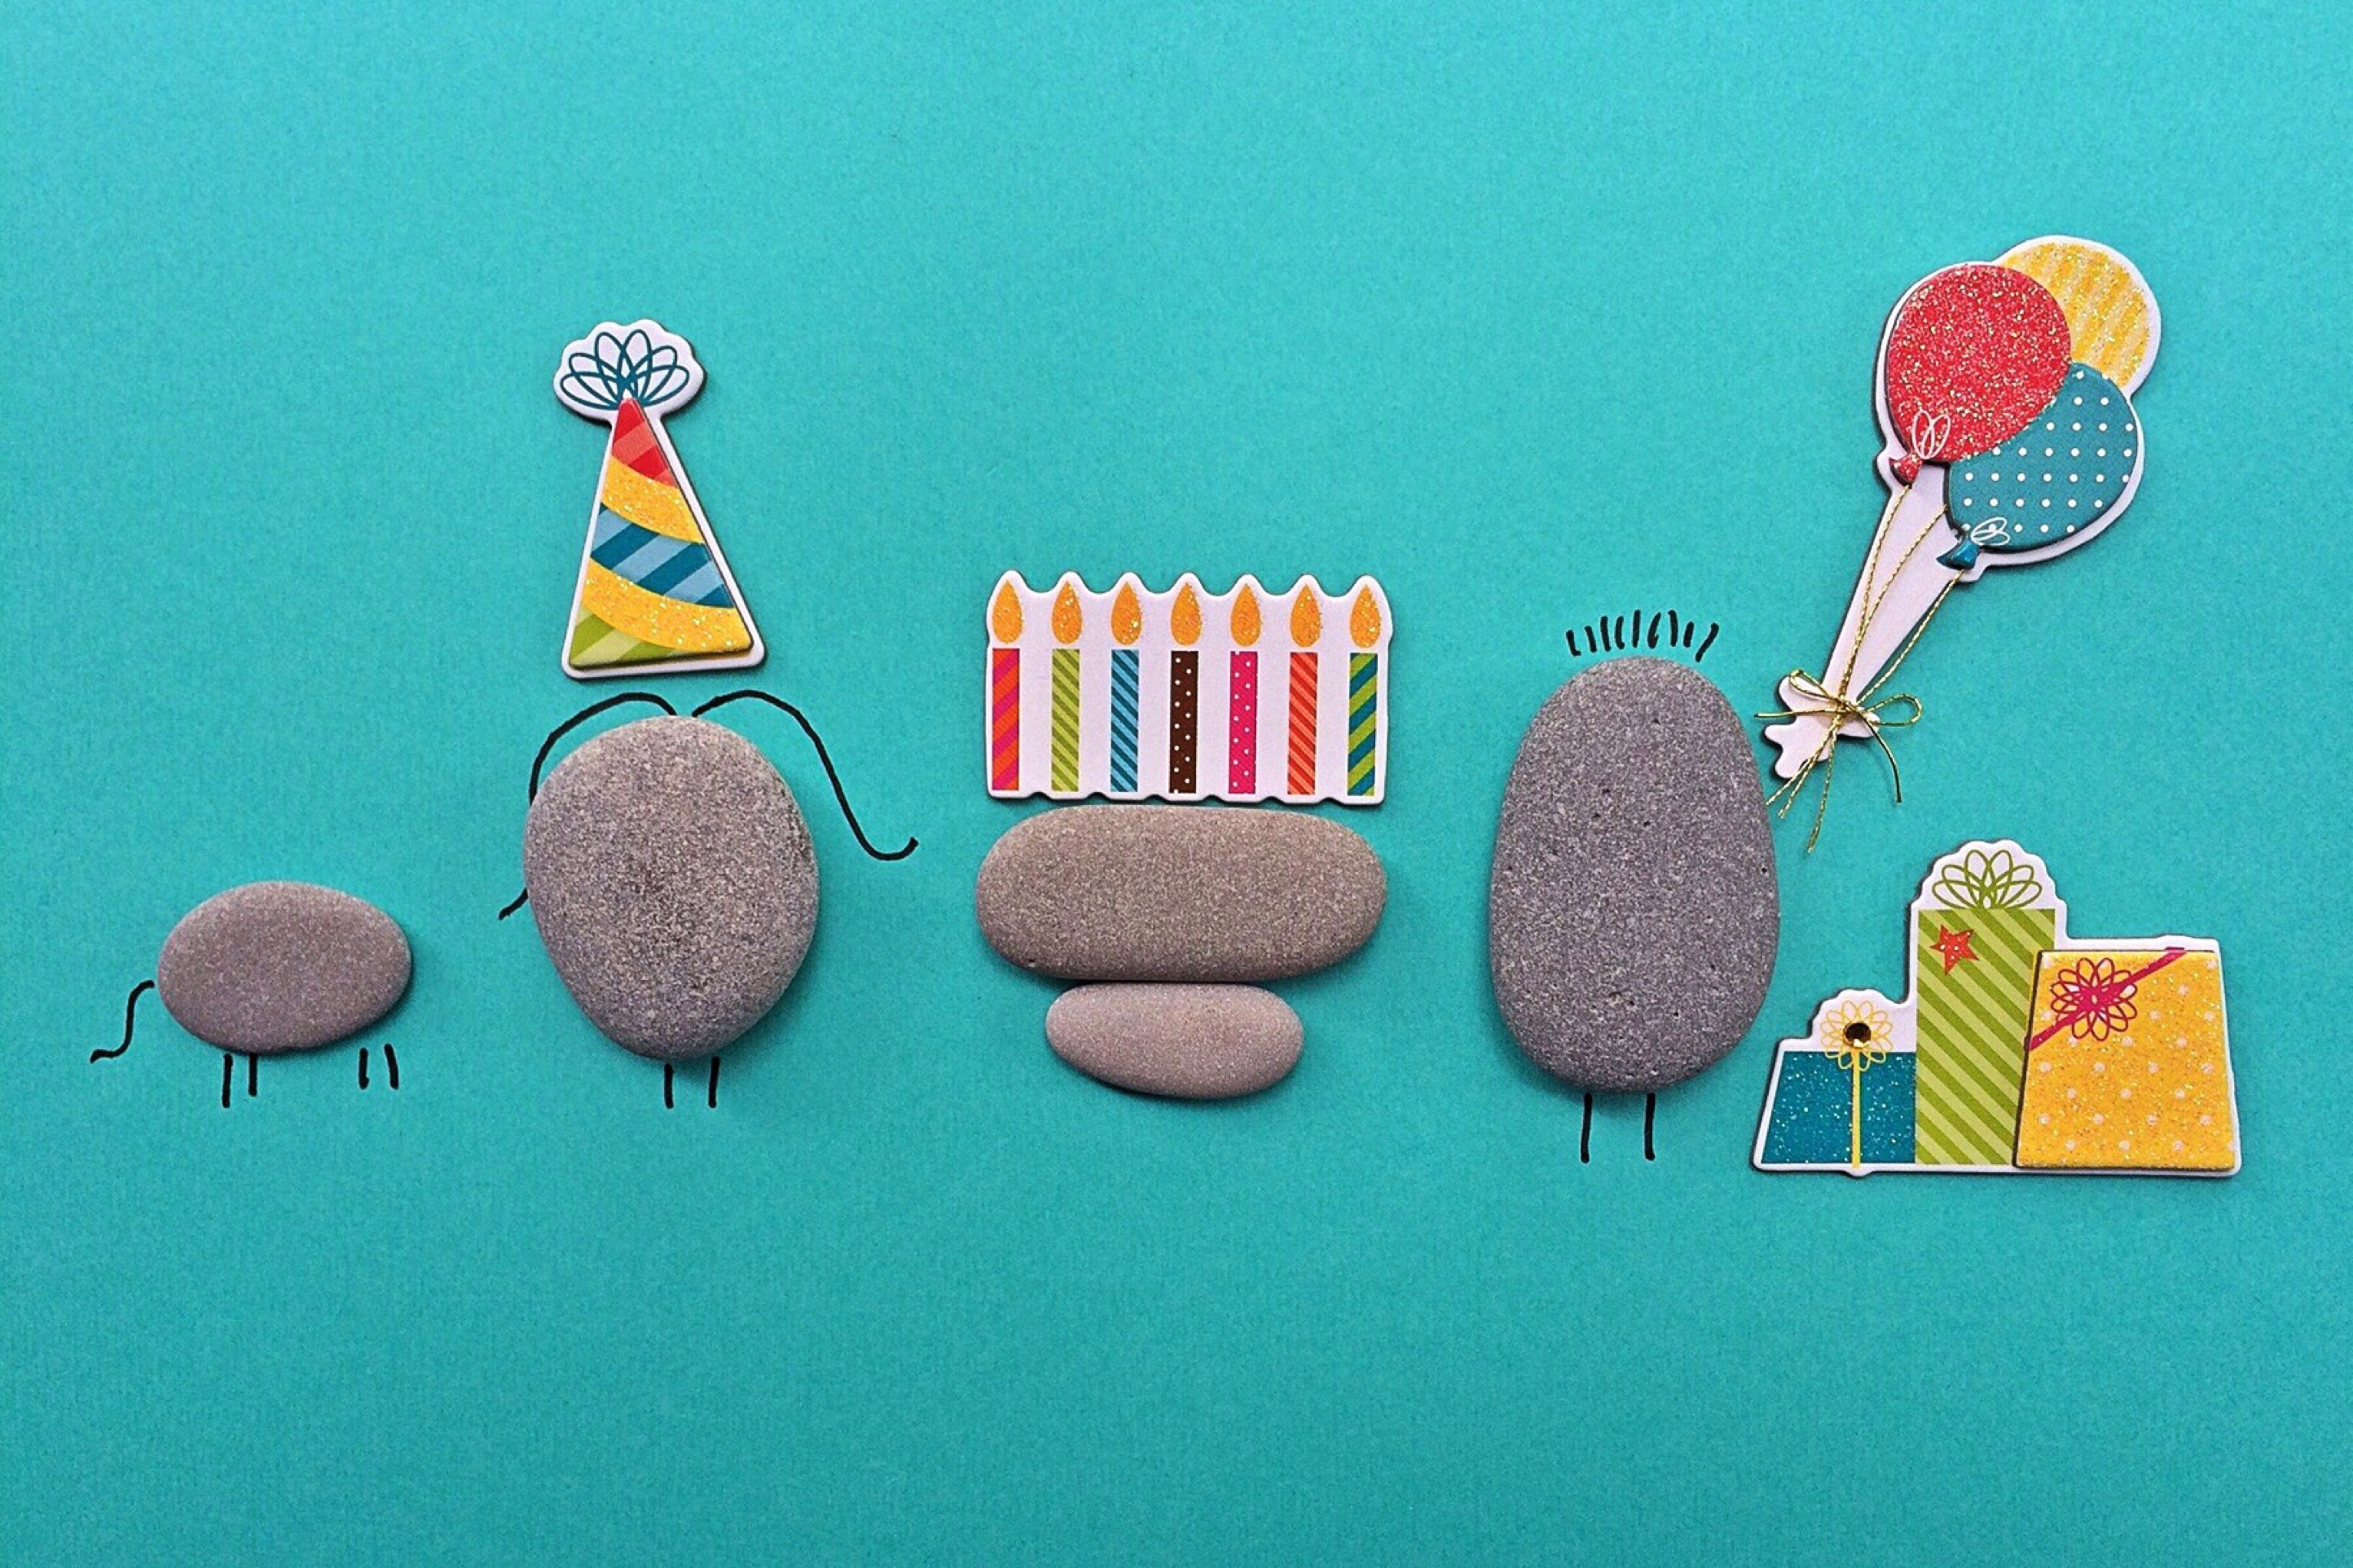
rock, craft, art, illustration, birthday